List of Hana-Kimi chapters

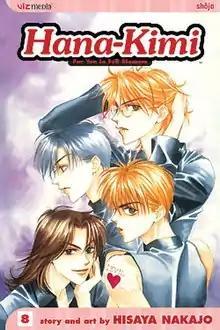
The cover of "Hana-Kimi" volume 8 as released by Viz Media on October 11, 2005, in North America.

"Hana-Kimi" or known originally as in Japan, is a shōjo manga series written and illustrated by Hisaya Nakajo. The series was first serialized in the 20th issue of Hakusensha's semi-monthly shōjo manga magazine, "Hana to Yume" in 1996. Its serialization continued where the series ended with 23 tankōbon volumes with 144 chapters without including 5 special chapters that were published during the series' serialization and another 5 special chapters that were published after the series ended.